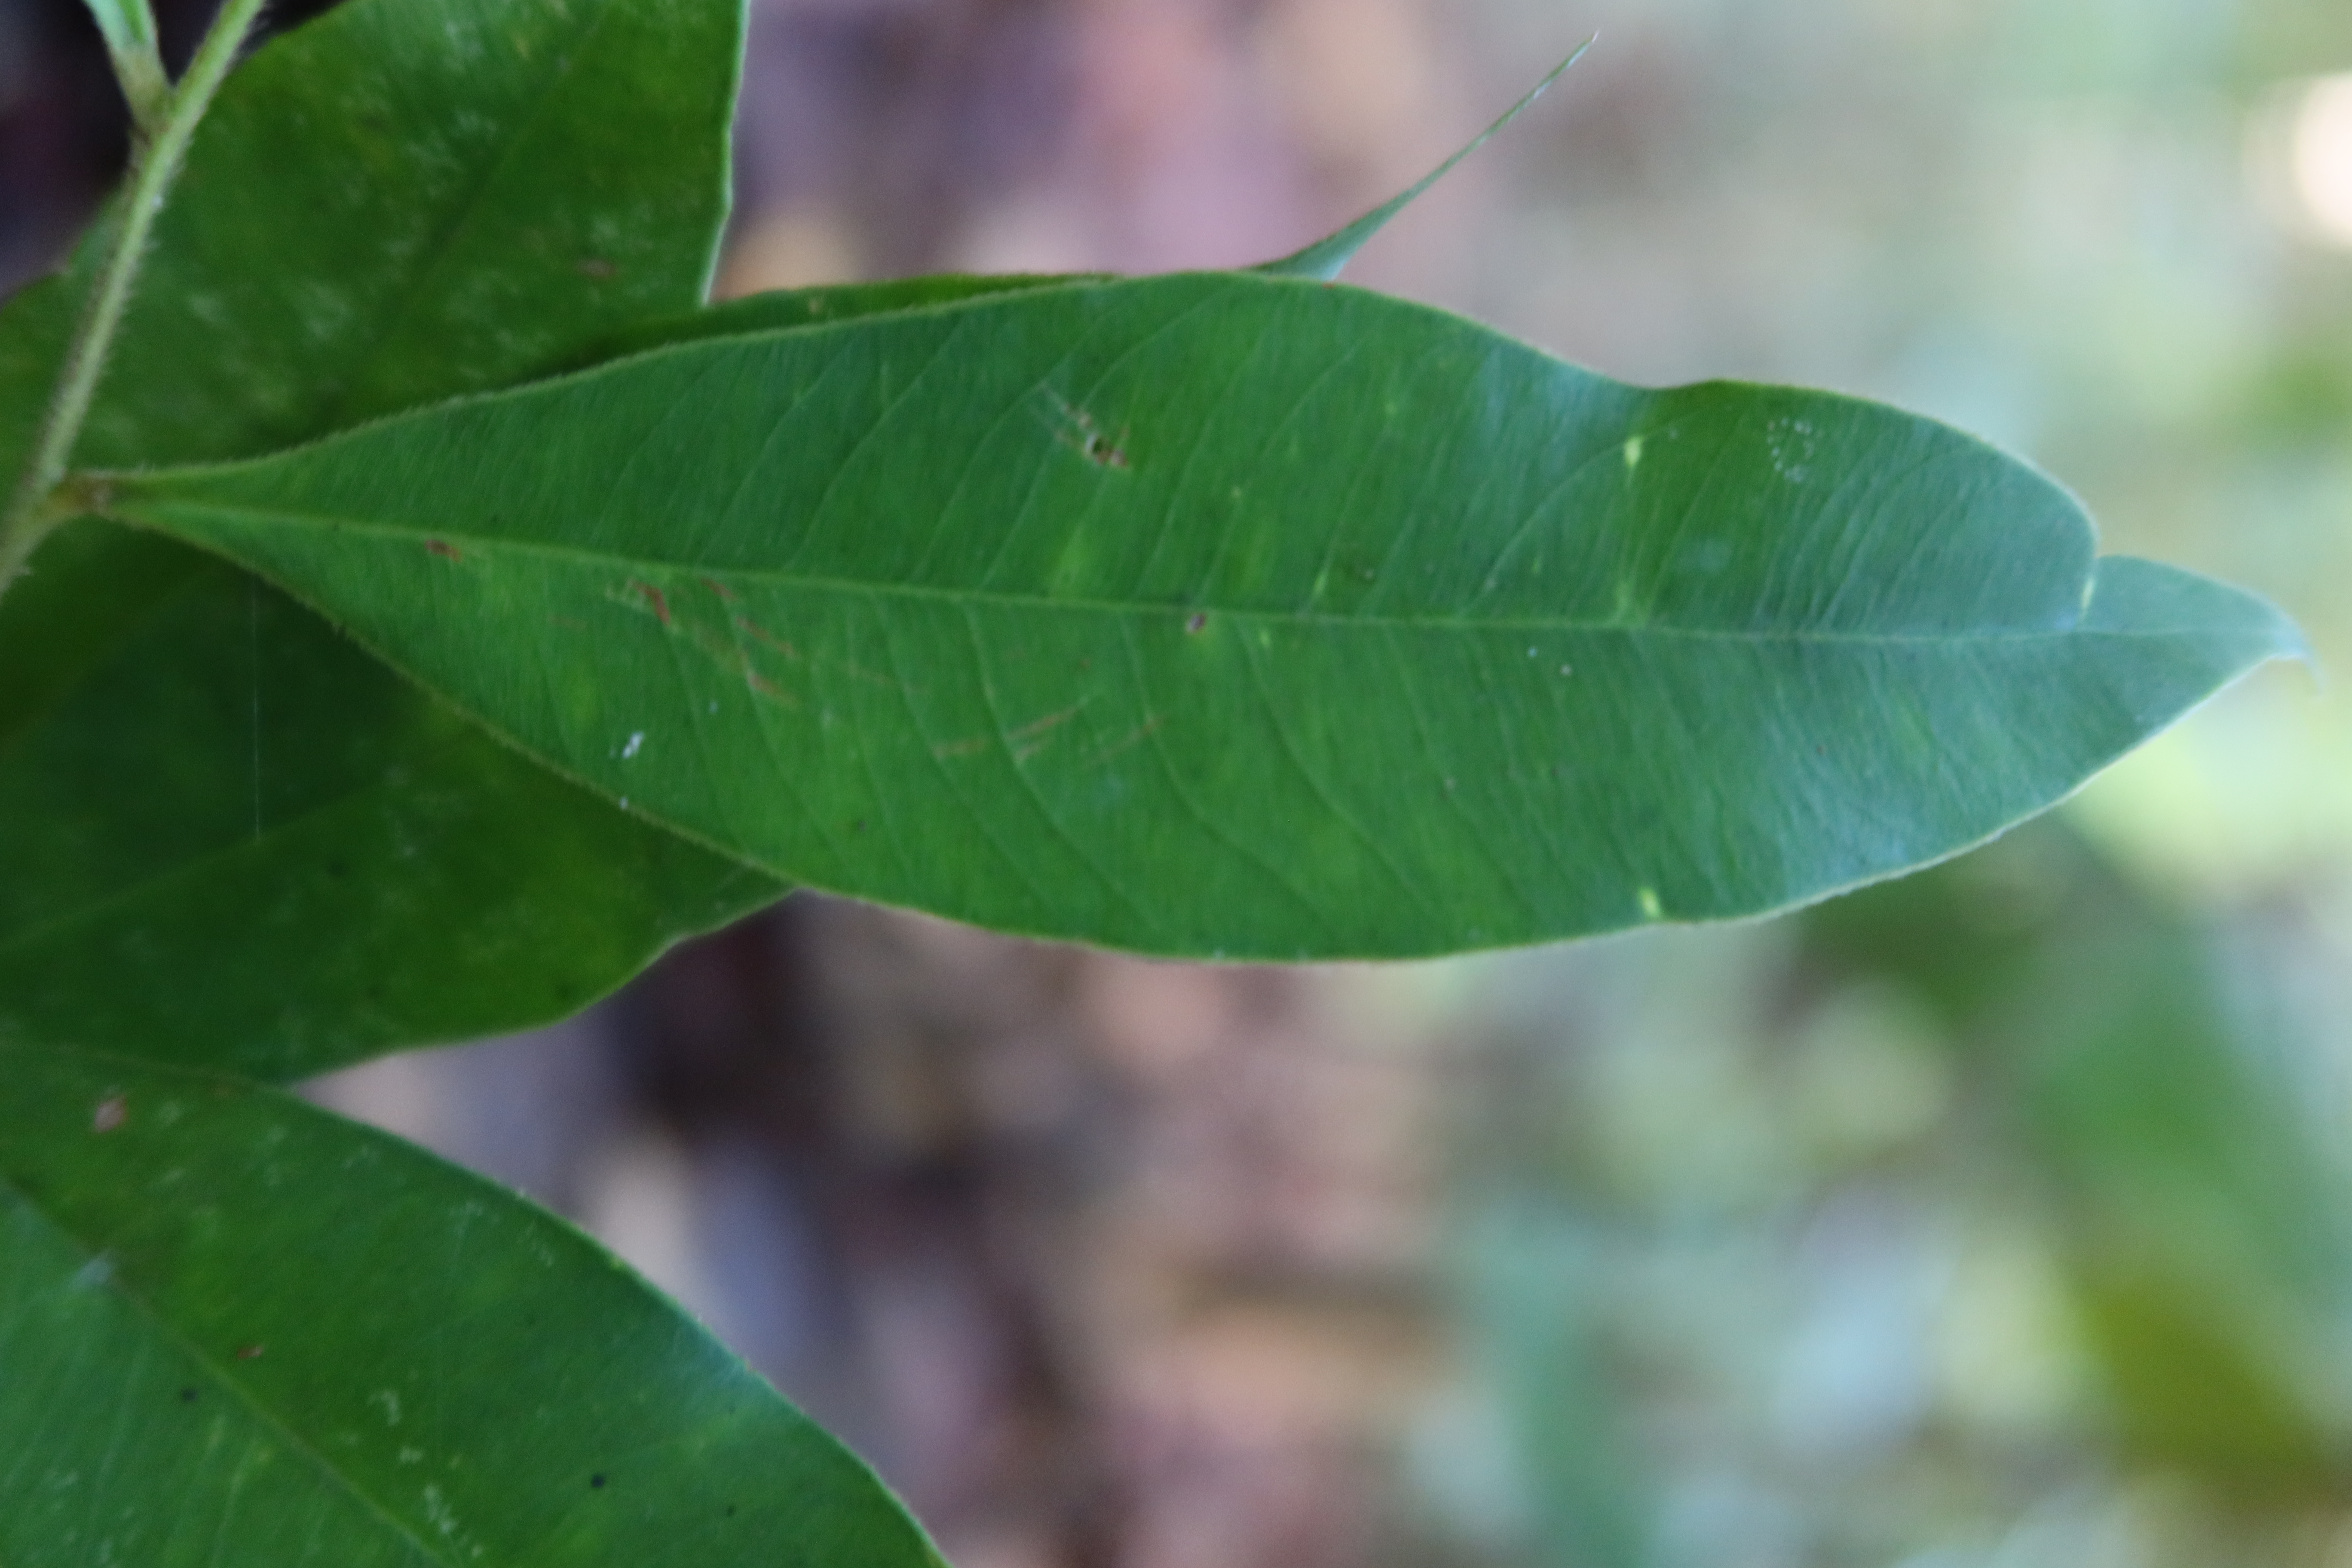
Label: Mosaic Viruses